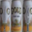
Label: can